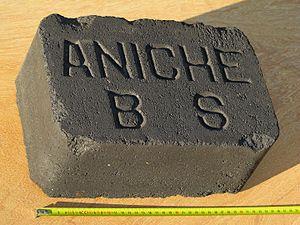
Une briquette de 10 kg de la Compagnie des mines d'Aniche de Somain, autrefois utilisée par les chemins de fer et la marine pour la chauffe des chaudières.
La Compagnie des mines d'Aniche était une compagnie qui exploitait des mines de charbon dans la région Nord-Pas-de-Calais en France et qui possédait aussi des usines et des lavoirs.